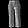
Label: Trouser